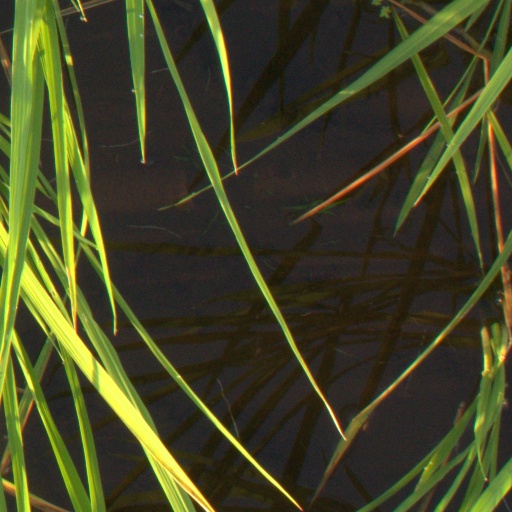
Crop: rice